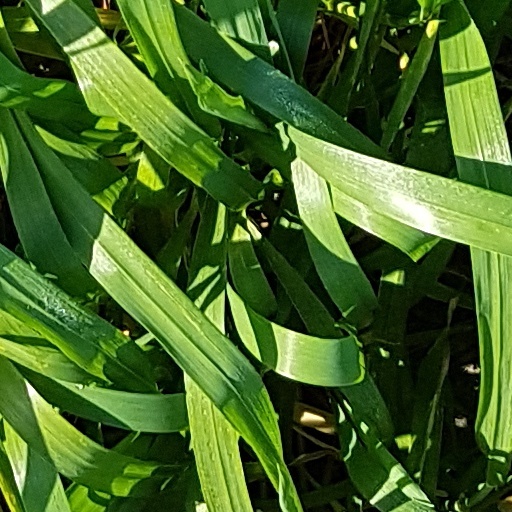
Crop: wheat